Gerrie Kleton

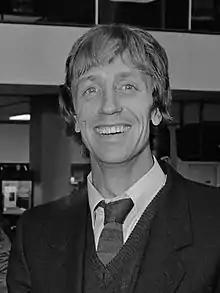
Kleton in 1982

Gerrie Kleton (15 September 1953 – 9 January 2006) was a Dutch professional footballer who played as a midfielder for Ajax, AZ Alkmaar, HFC Haarlem, RKC Waalwijk and Cercle Brugge. He was a member of the Haarlem team, that competed in the UEFA Cup in the 1982–83 season, for the first time in the club's history. However this campaign was to be overshadowed by the Luzhniki disaster.